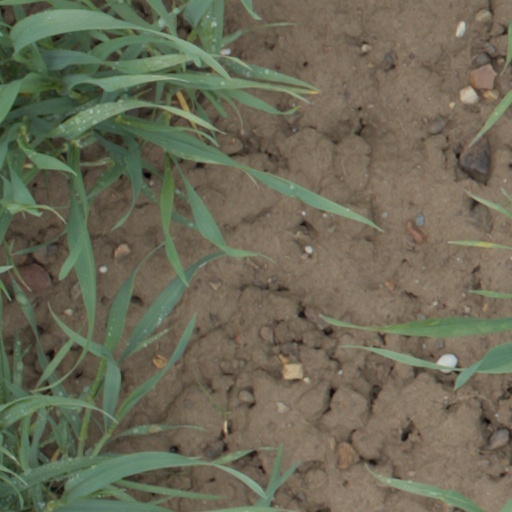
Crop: wheat